Casimir the Great Park

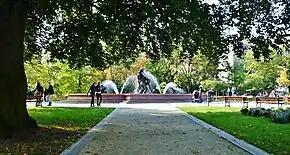
View with Fountain "The Deluge" in reconstruction, 2012

In 1938, 69 species of trees and shrubs were growing in the park, many dating back to 17th and 18th century. The largest specimens were, among others, several pedunculate oaks with trunk circonference 390 to 400 cm and 50 giant wych elm specimens.